Lamar Dodd School of Art

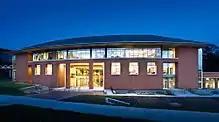
Facade of Lamar Dodd School of Art

As of 2006, the art school had 1000 undergraduate and 100 graduate students and was housed in seven separate locations on the UGA campus; however, in 2008, the school of art moved into a new facility built on east campus. The $39 million building has of space.